Sébastien Loeb

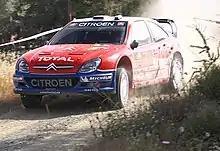
Loeb at the 2005 Cyprus Rally

In 2005, with victory in the ninth round in Argentina, Loeb became the first to win six consecutive rallies, beating Timo Salonen's record of four from 1985. Having already won the season-opening Rallye Automobile Monte Carlo, he also became the first to win seven in a season, beating his (and Didier Auriol's) own record of six wins in a season. Loeb was in a position to clinch the title while leading the Wales Rally Great Britain, but after it was announced that the last two stages of the rally would be abandoned due to the death of Markko Märtin's co-driver Michael Park in an accident on stage 15, Loeb deliberately incurred a two-minute penalty to drop him to third place and avoid retaining his title in such circumstances. He went on to secure the title by finishing second to Peugeot's Marcus Grönholm at the next rally in Japan.